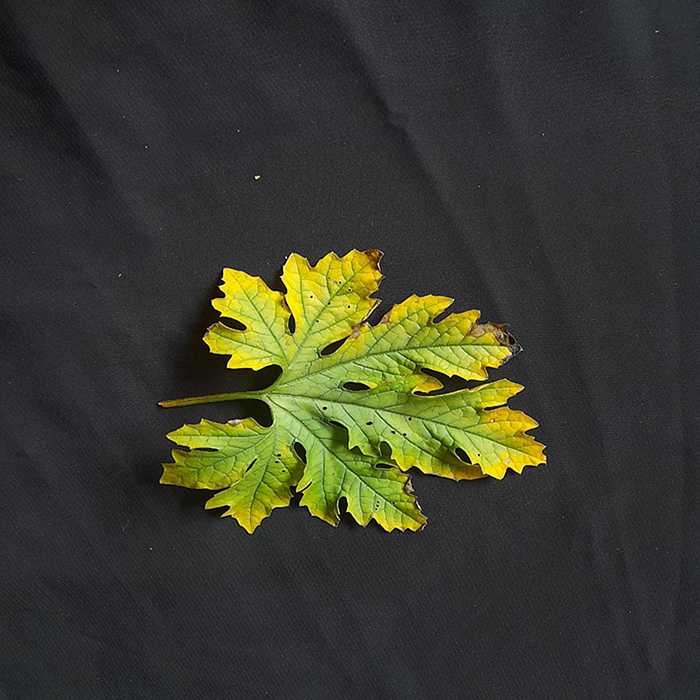
Plant: Bitter Gourd
Label: Fusarium wilt